Antoon Van Ysendyck

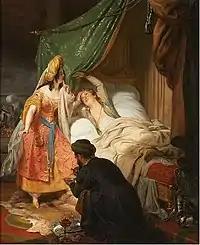
Tea Time

Antoon Van Ysendyck (13 January 1801, Antwerp – 14 October 1875, Brussels) was a Belgian painter in the Romantic style.